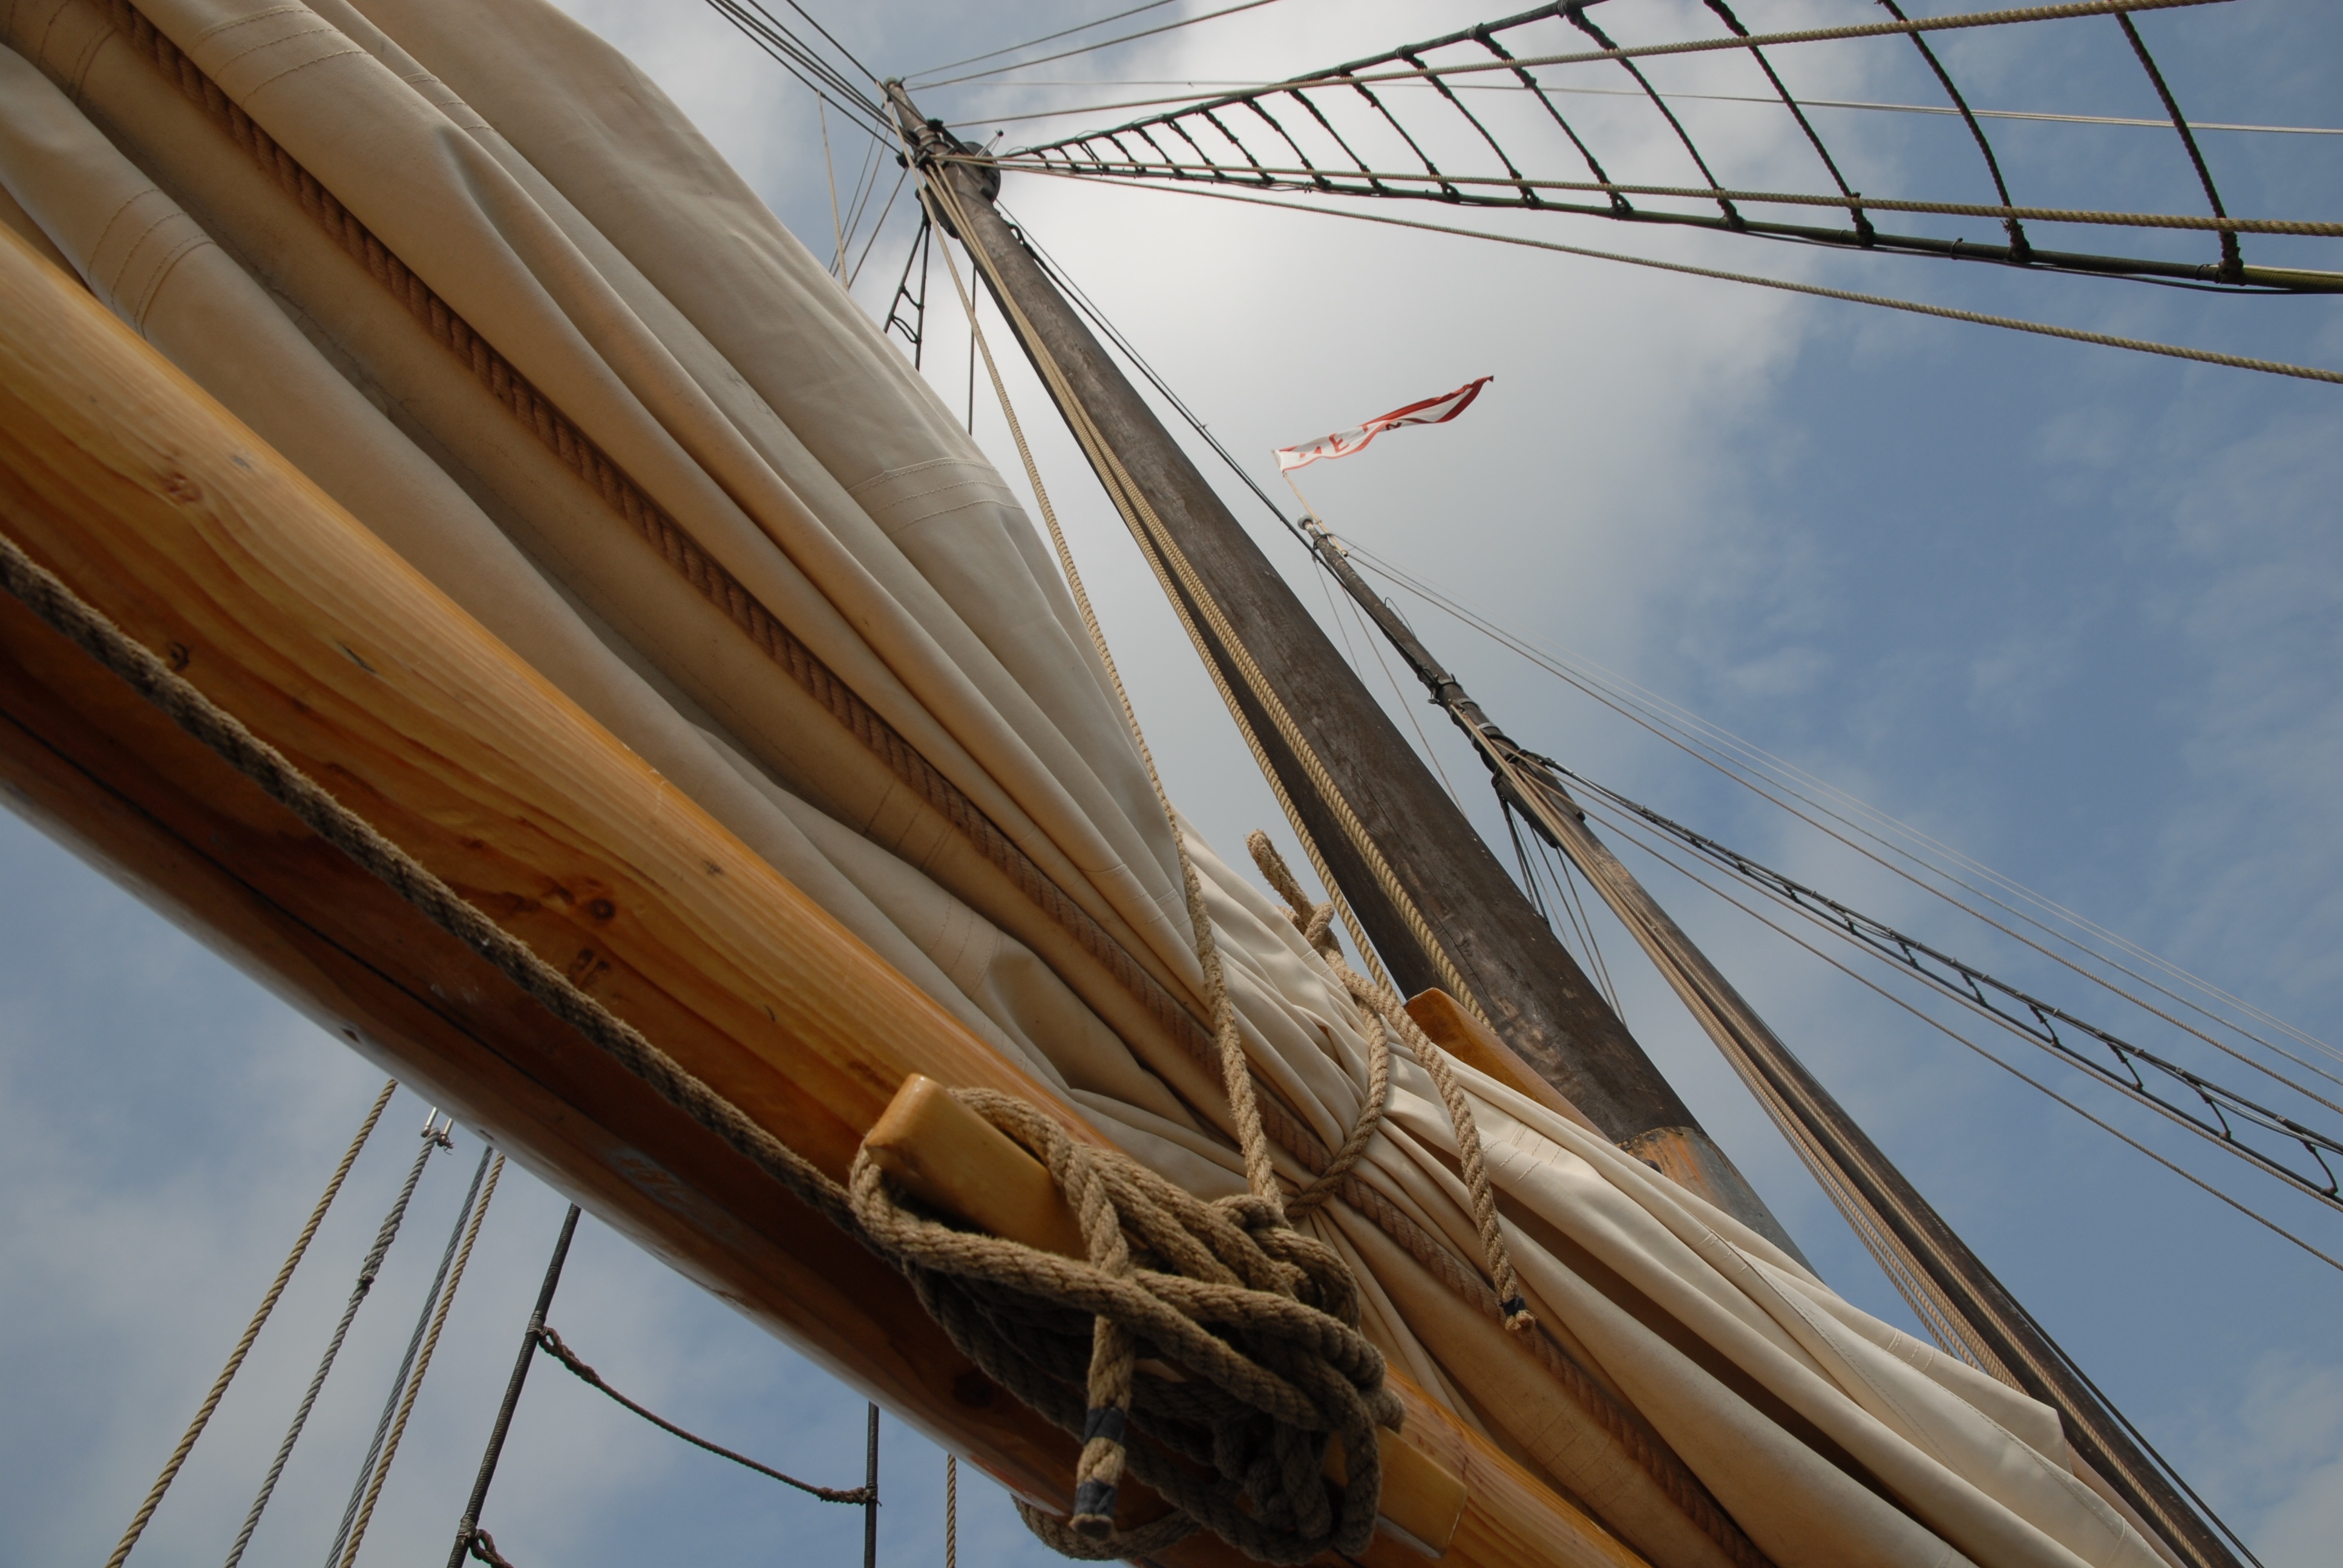
ocean, wing, wood, boat, ship, boot, line, vehicle, mast, rigging, blue, sailboat, sail, sailing vessel, watercraft, schooner, sailing boat, barque, sailing ship, water sports, tall ship, ship masts, caravel